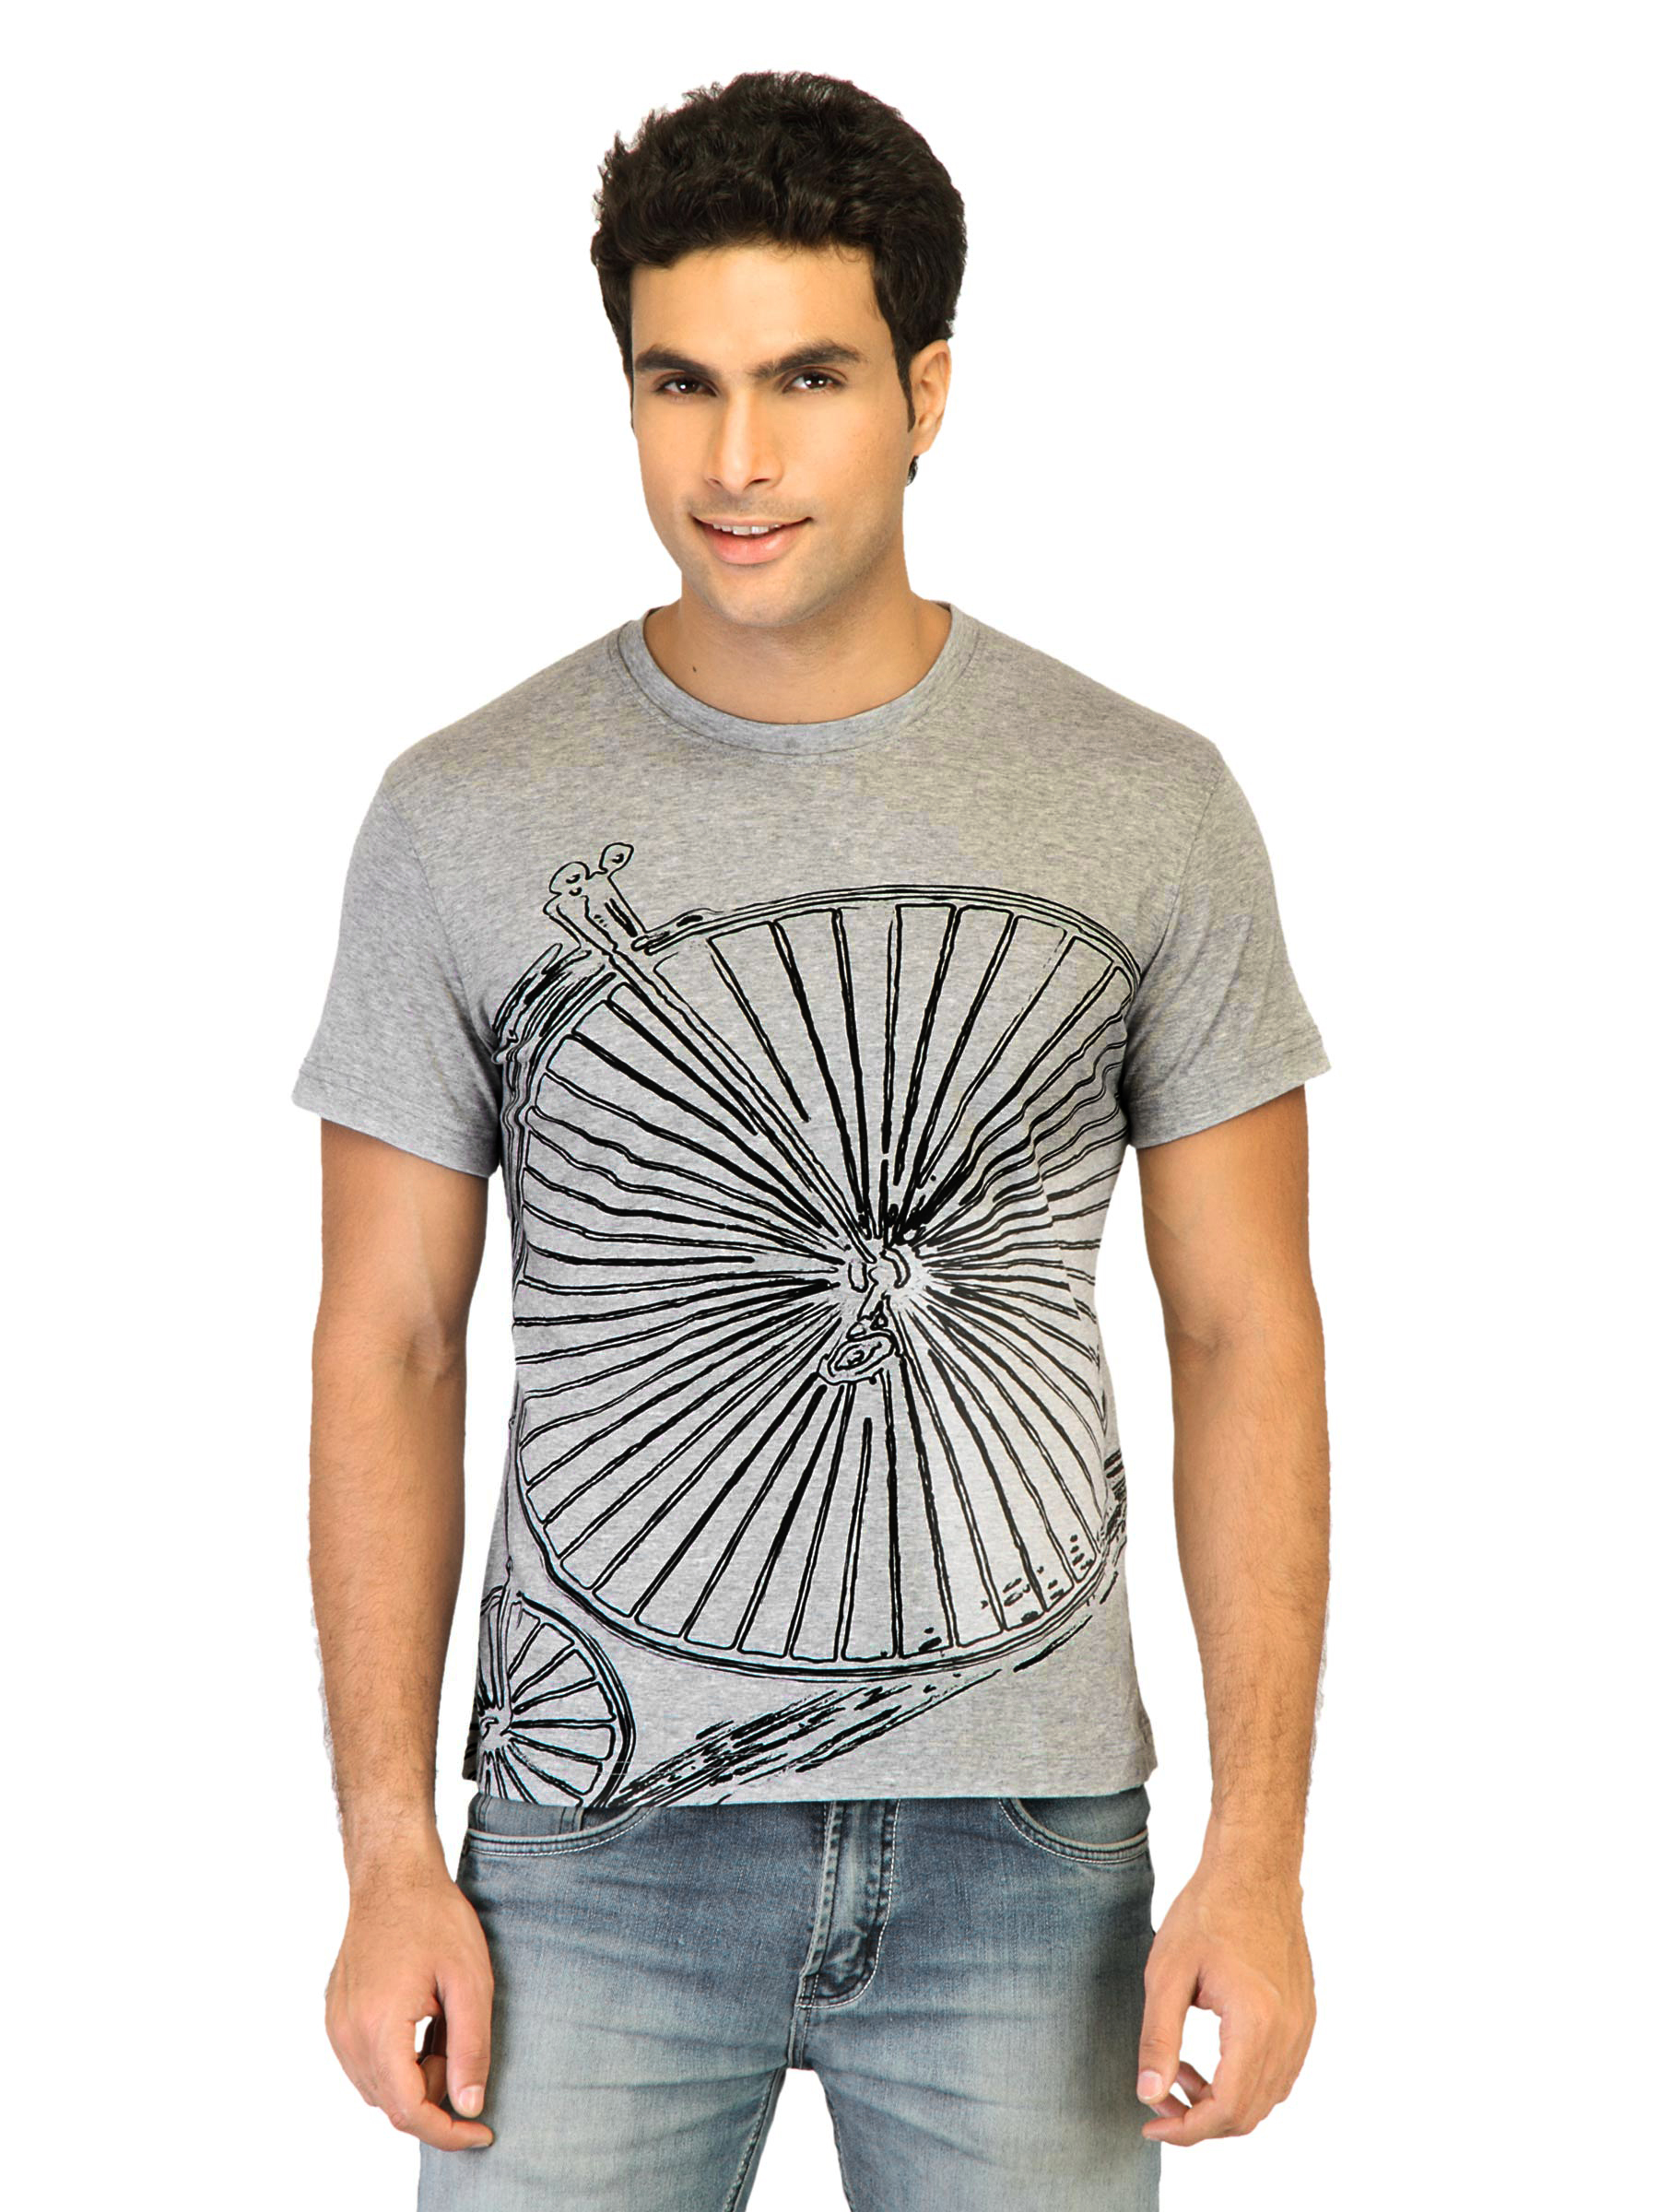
United Colors of Benetton Men Printed Grey Tshirts
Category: Apparel / Topwear / Tshirts
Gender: Men
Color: Grey
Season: Summer 2011
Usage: Casual